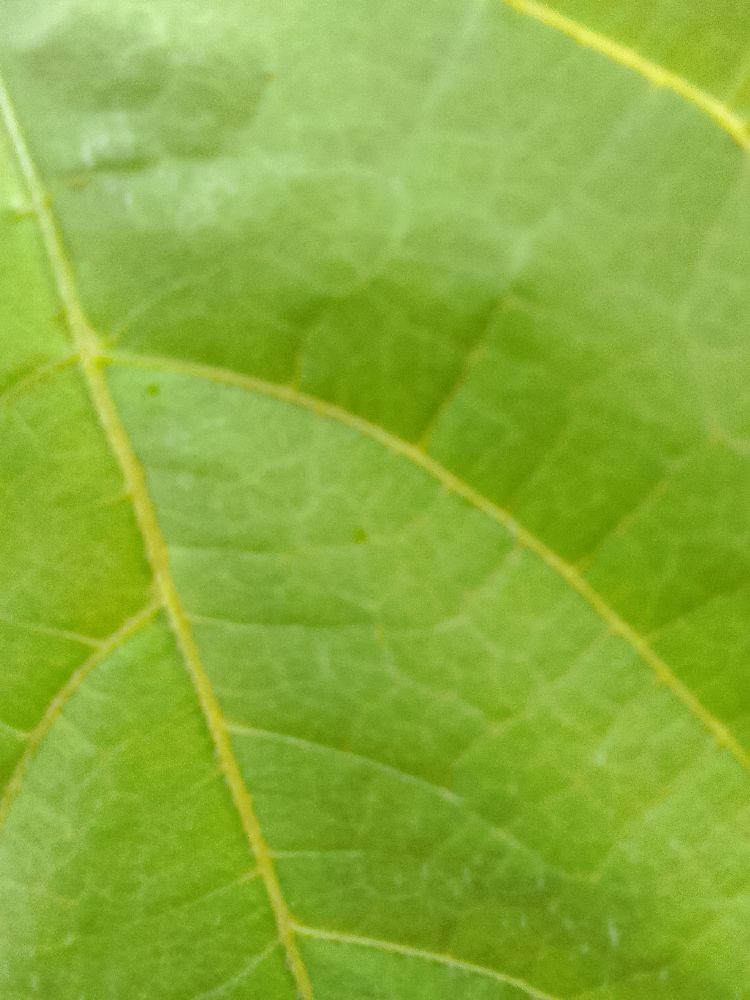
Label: healthy